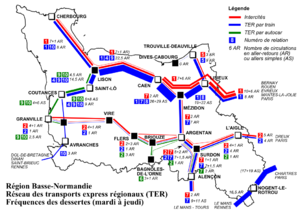
TER Basse-Normandie
Le TER Basse-Normandie était le réseau de services délivrés par la SNCF sous le label TER cofinancés par l'ancienne région administrative Basse-Normandie. Les services sont délivrés depuis 2017 par TER Normandie.